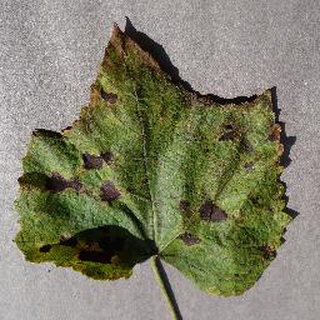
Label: grape_leaf_blight